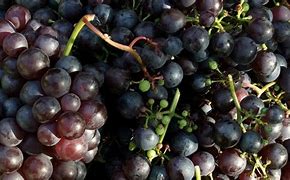
Label: Grapes